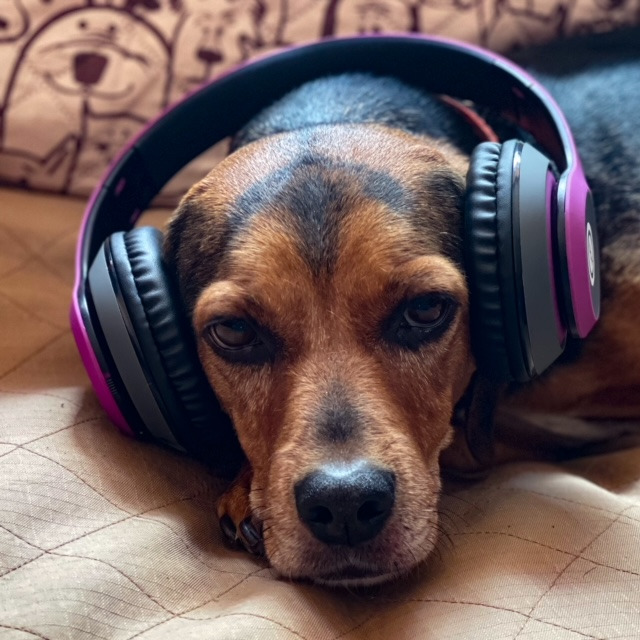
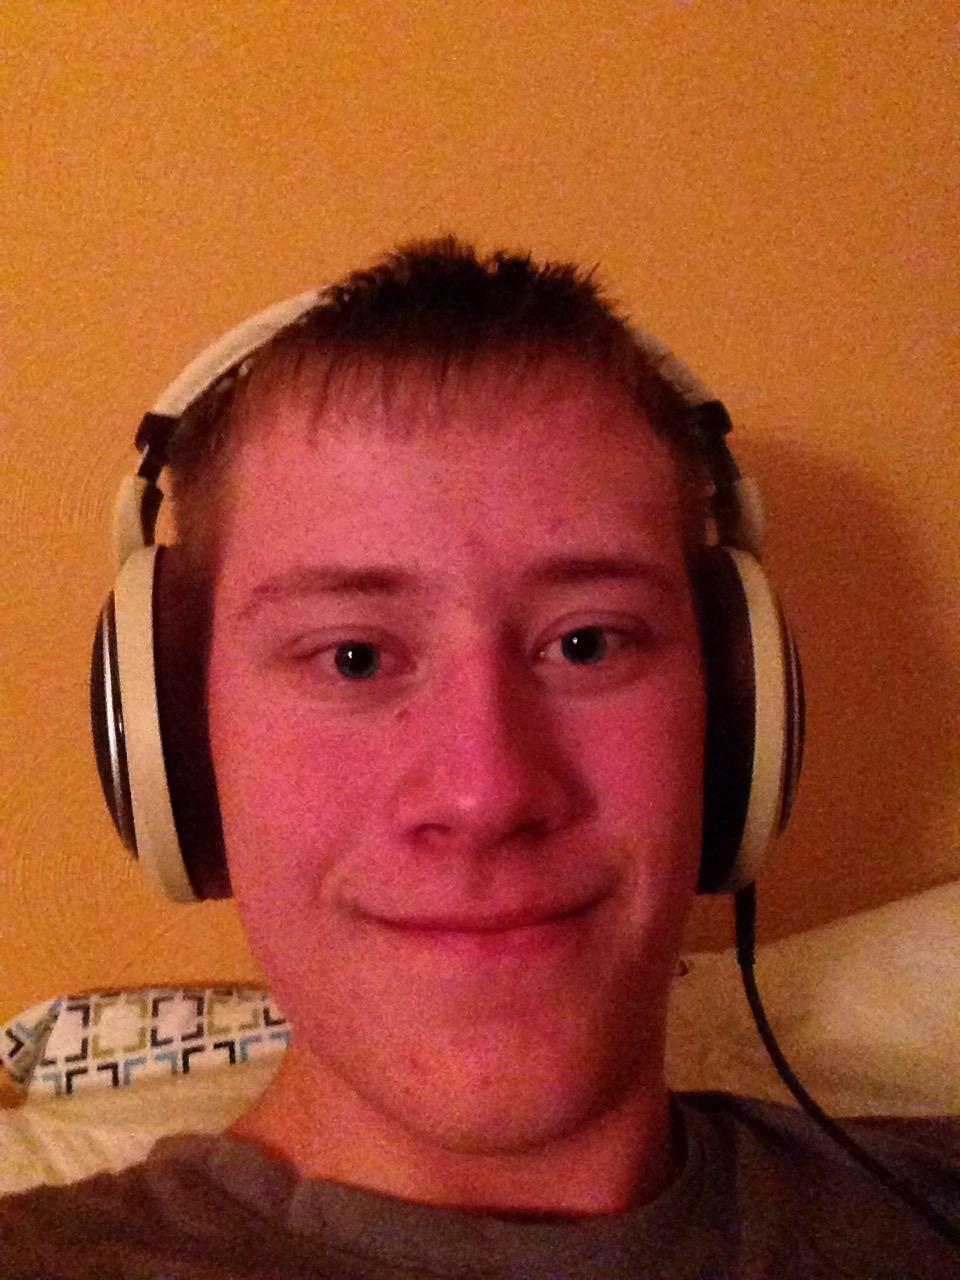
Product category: headphones
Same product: no